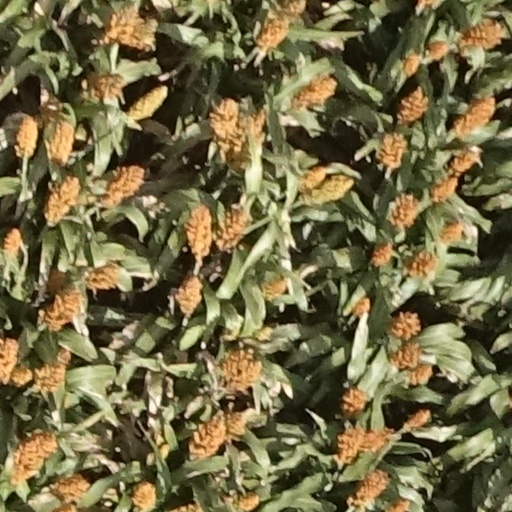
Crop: sorghum